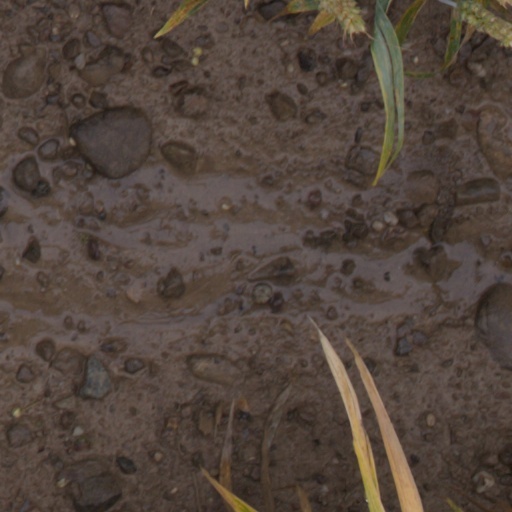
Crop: wheat